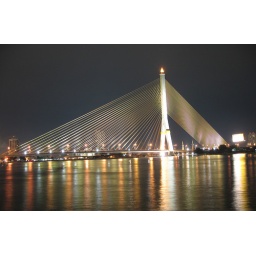
the king rama 8 bridge over the chao phraya river in bangkok, thailand (may 2007)